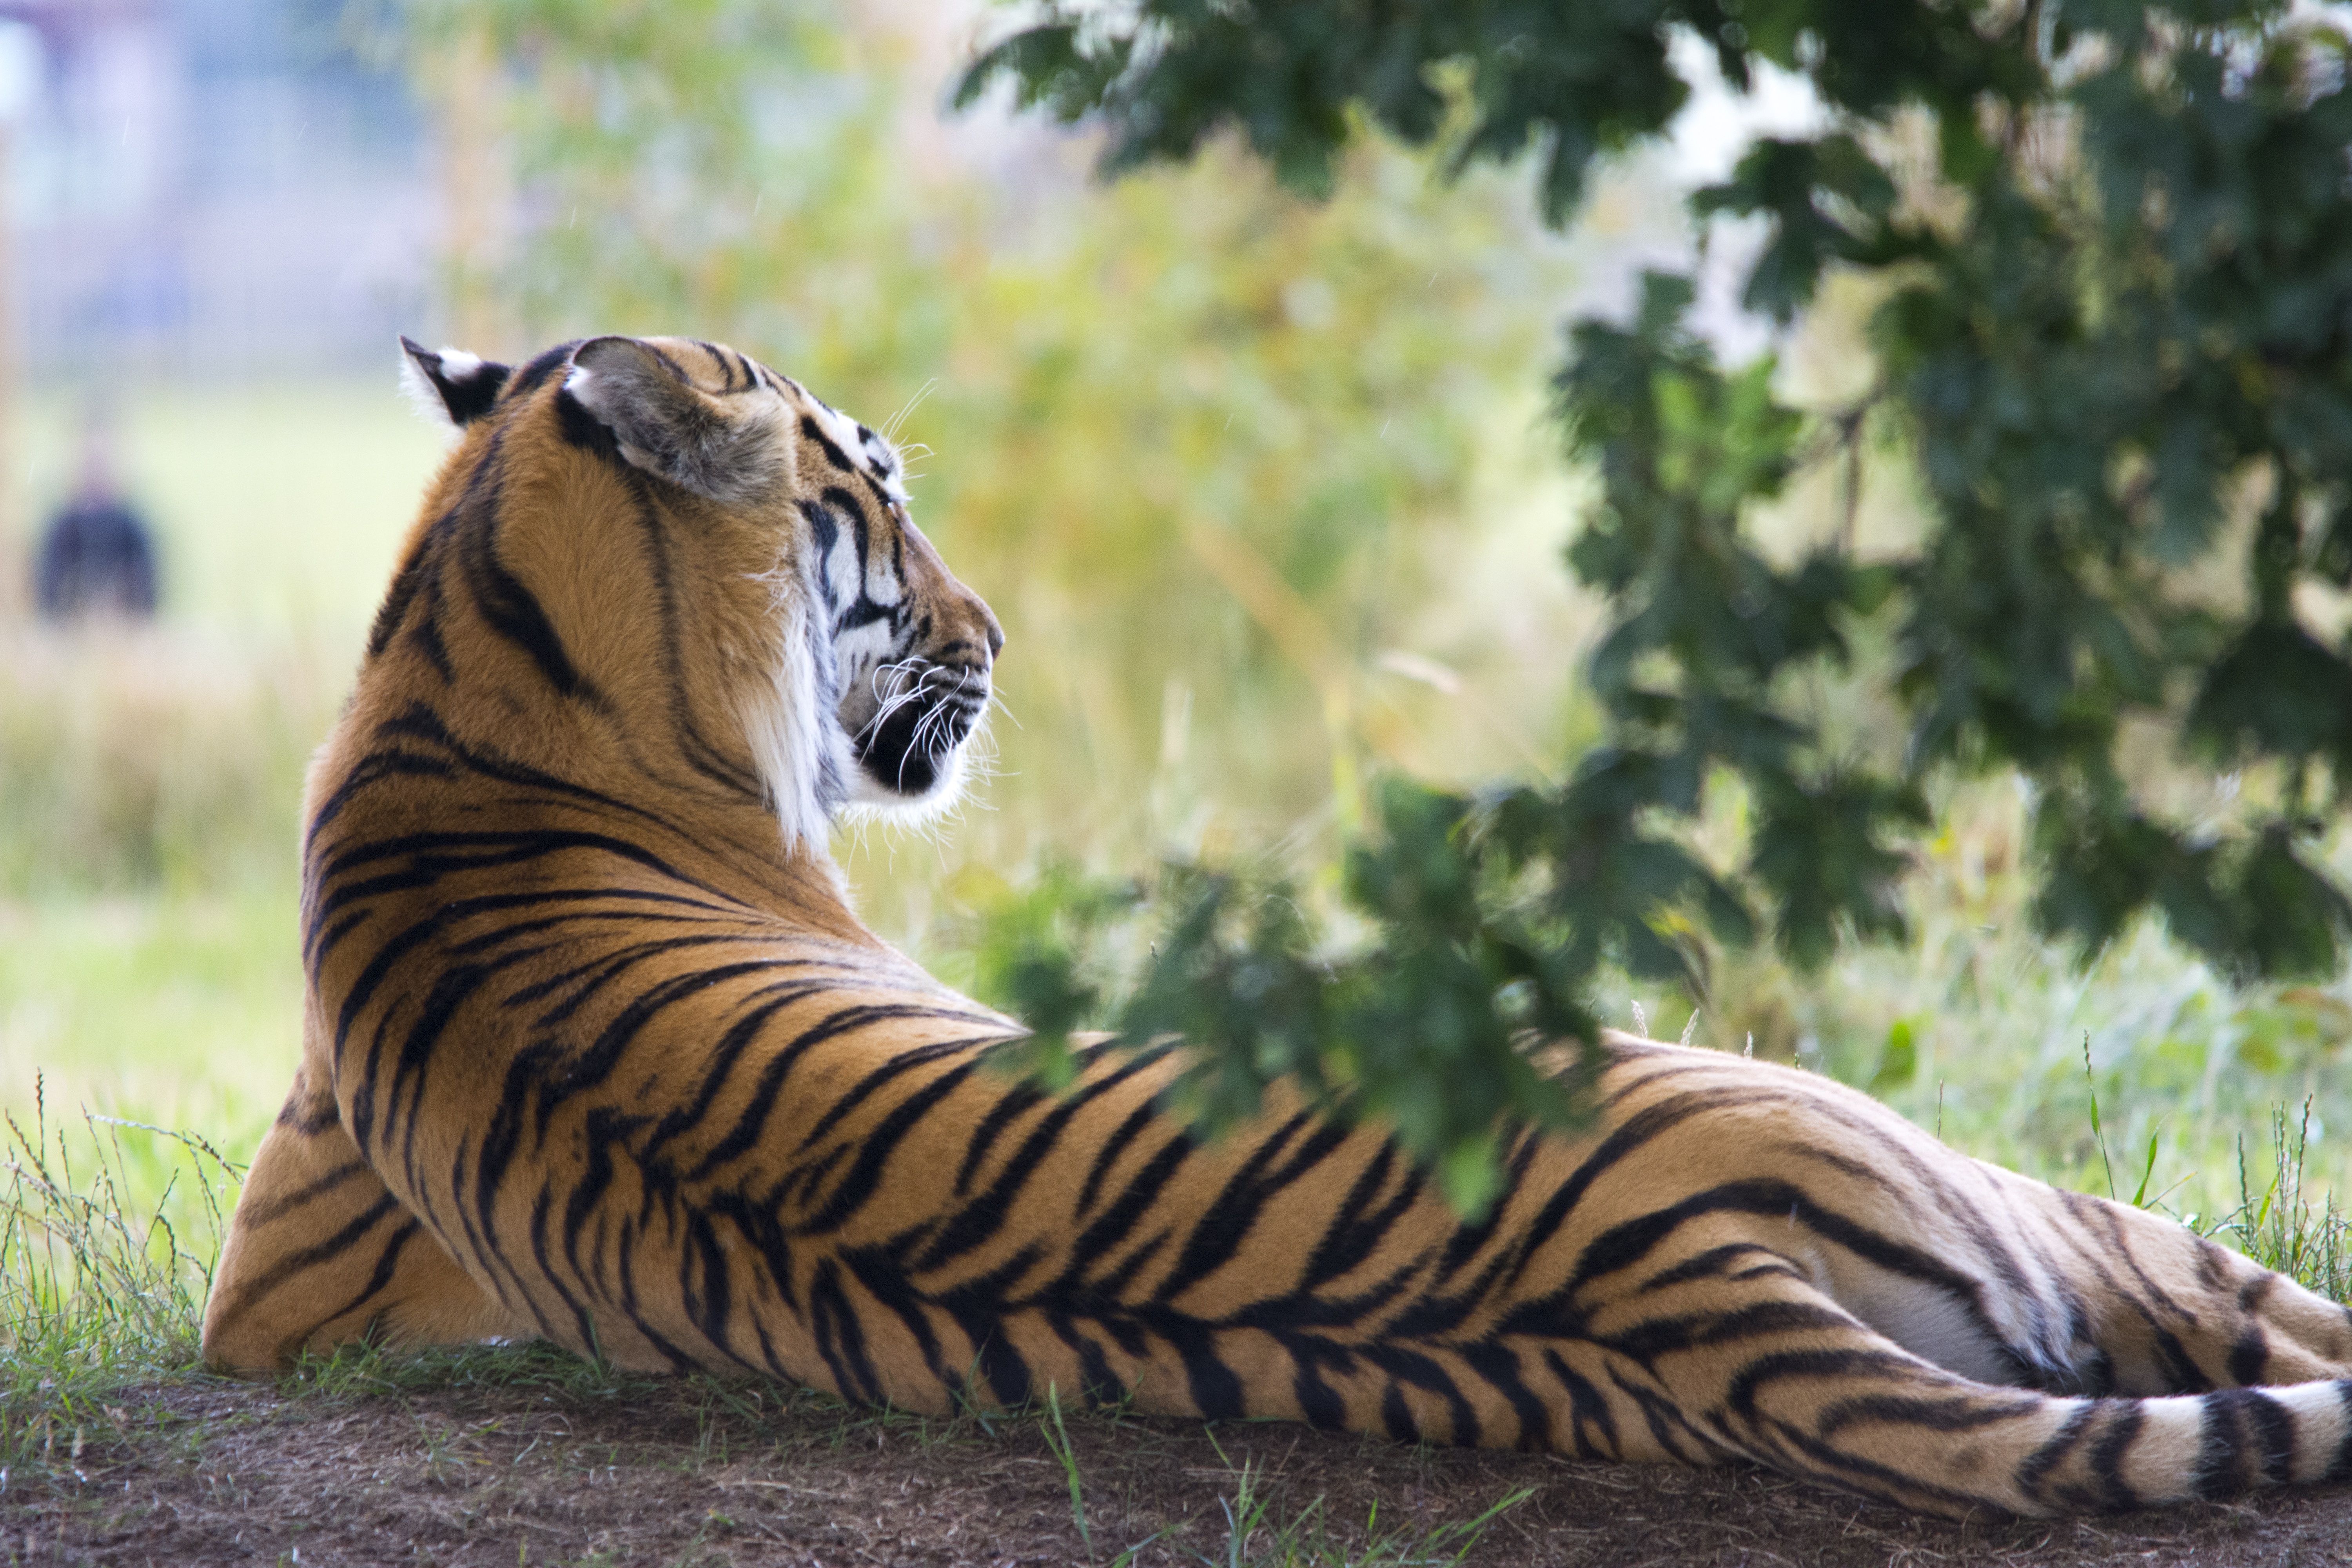
grass, blur, animal, wildlife, zoo, fur, cat, feline, soil, mammal, mane, predator, fauna, savanna, zebra, big cat, close up, wild animal, leaves, whiskers, tiger, stripes, vertebrate, panthera, carnivore, safari, felidae, big cats, animal photography, cat like mammal